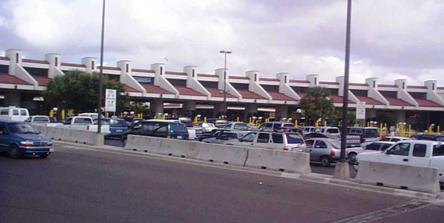
Building: Laredo Juarez–Lincoln Port of Entry
Country: United States of America
Year built: 1976
Laredo Juarez–Lincoln Port of Entry Laredo Port of Entry at the Juarez-Lincoln International Bridge Location Country United States Location San Dario Avenue, Laredo, Texas 78040 ( Juárez–Lincoln International Bridge ) Coordinates 27°30′10″N 99°30′09″W / 27.502676°N 99.502594°W / 27.502676; -99.502594 Details Opened 1976 Hours Open 24 Hours Exit Port Nuevo Laredo Statistics 2005 Cars 4,600,000 2005 Trucks 0 Pedestrians 1,800,000 Website www .cbp .gov /contact /ports /laredo-texas-2304 The Laredo Juarez–Lincoln Port of Entry is an international port of entry inspection station on the Mexico–United States border between Laredo, Texas and Nuevo Laredo, Tamaulipas . Sometimes referred to as Bridge II , it is located at the Juarez-Lincoln International Bridge . The station was built in 1976, primarily to divert truck traffic from the congested Gateway to the Americas International Bridge .  However, it too was soon overwhelmed with traffic.  Currently, all trucks are inspected at Bridges III and IV, leaving only passenger vehicles and buses crossing at this location. References ^ "Gateway to the Americas Bridge – The History of Laredo" . Texas Department of Transportation . https://web.archive.org/web/20121030081336/http://www.cbp.gov/xp/cgov/toolbox/contacts/ports/tx/2304.xml See also List of Mexico–United States border crossings List of Canada–United States border crossings